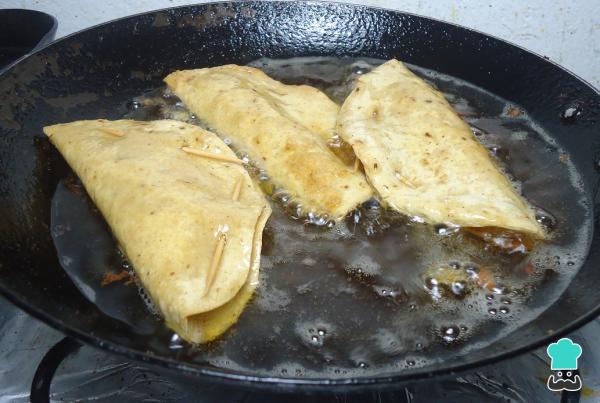
Ya rellenas todas nuestras tortilla las comenzamos a freír las empanadas. Para ello, utiliza una sartén con suficiente aceite previamente calentado.Truco: Te aconsejo que para que no se abran tus empanadas las cierres con ayuda de palillos de madera pequeños